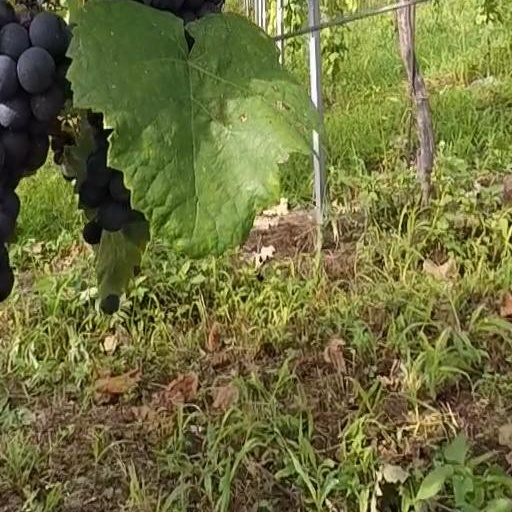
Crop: grape